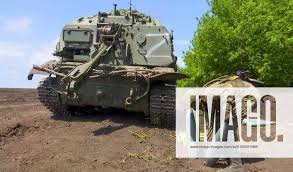
Label: 2S19_MSTA